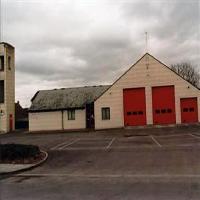
Weather: cloudy or overcast